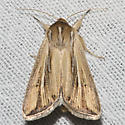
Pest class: wheathead_armyworm_Dargida_diffusa